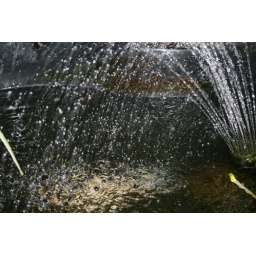
the white blur in the water is my Koi fish